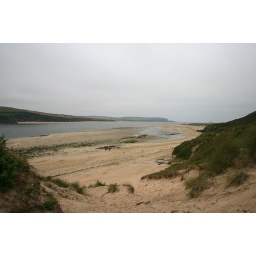
From the top of the sand dunes near Rock car park